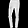
Label: Trouser